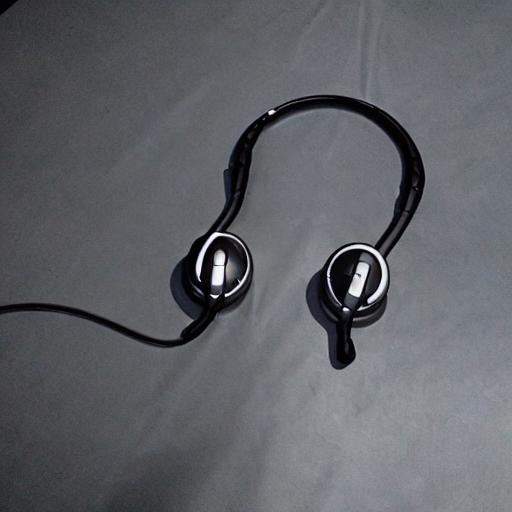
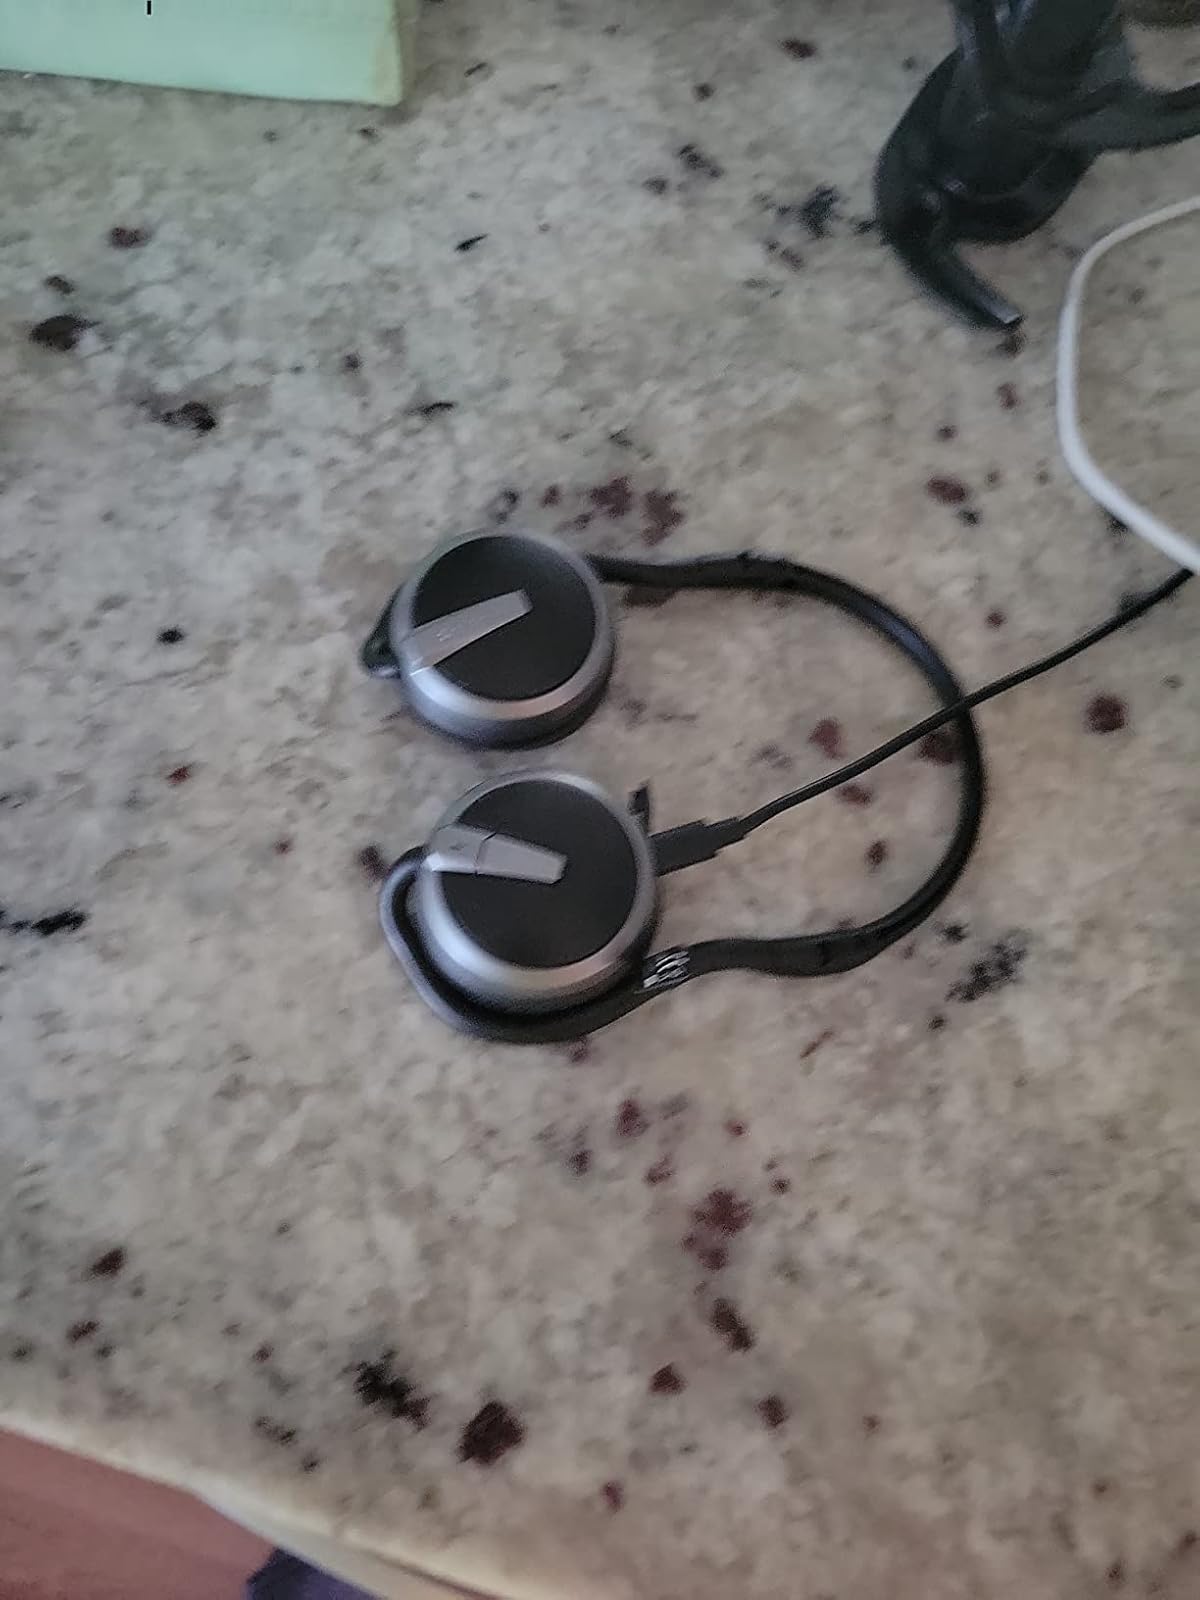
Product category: headphones
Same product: no